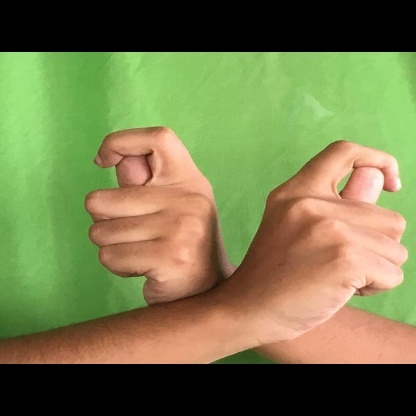
Mudra: Berunda